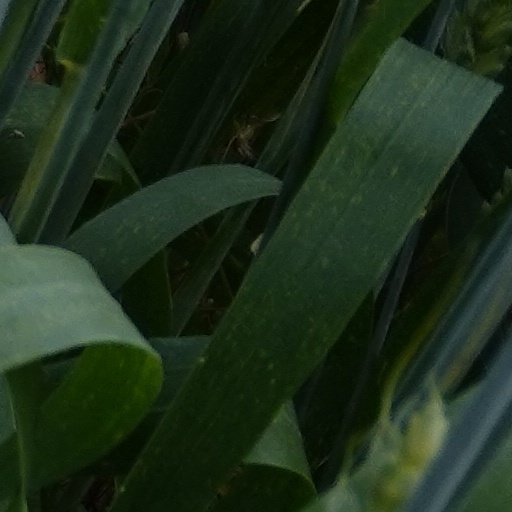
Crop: wheat